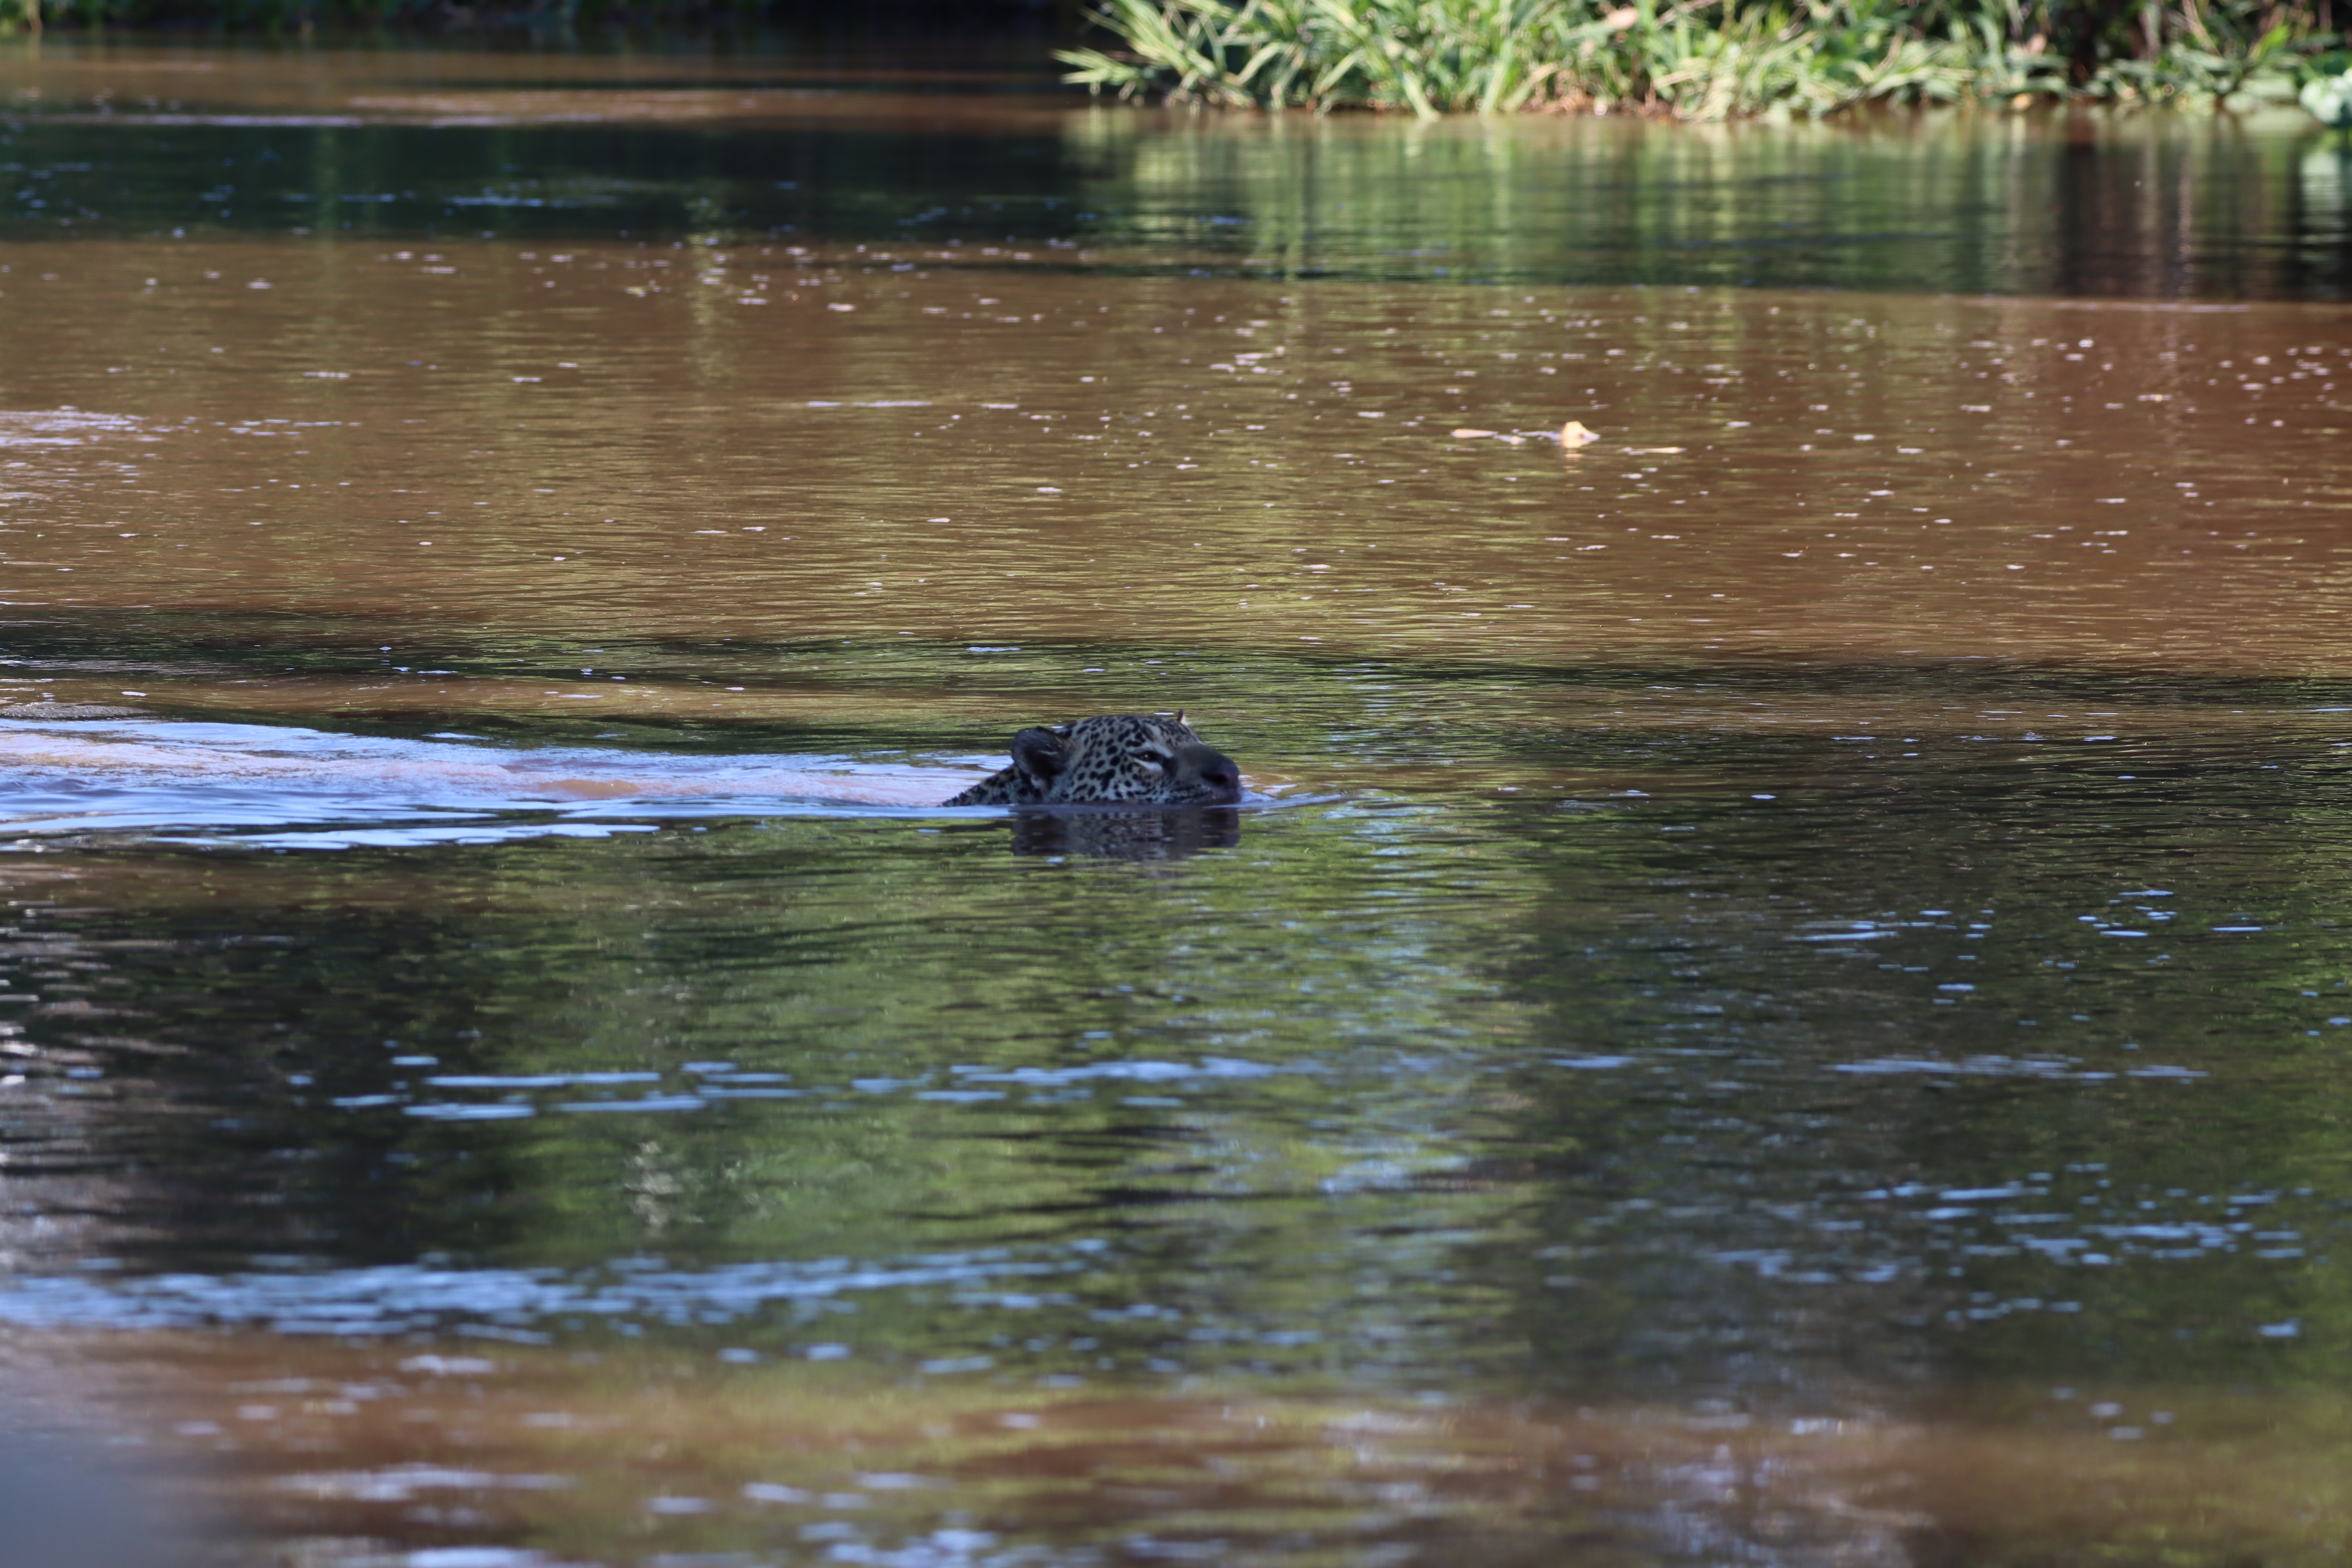
Jaguar: Marcela